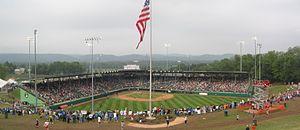
La Little League Baseball est une organisation américaine à but non lucratif gérant la pratique du baseball pour les enfants de 5 à 18 ans aux États-Unis et dans le monde. Créée en 1939, la Little League devient internationale en 1957. Basée à South Williamsport, elle regroupe 2,6 millions de joueurs dans plus de 100 pays, dont 359 000 filles. La compétition vedette de cette organisation est la Little League World Series, qui existe en plusieurs déclinaisons, selon les catégories d'âges ou les disciplines.
Le Howard J. Lamade Stadium, couramment appelé Lamade Stadium, est un stade de baseball à South Williamsport, dans le comté de Lycoming en Pennsylvanie, aux États-Unis. Chaque été, il est avec le Little League Volunteer Stadium l'un des sites où sont présentés les matchs des Séries mondiales des Petites ligues. Avec une capacité de 40 000 personnes, le Howard J. Lamade est le plus grand des deux stades.
Le baseball [bɛzbol] est un sport collectif dérivé des mêmes racines que le cricket, qui se pratique sur un terrain de gazon et de sable. Il se joue avec des battes pour frapper une balle lancée, et des gants pour rattraper la balle. Les origines du baseball prêtent à controverse, mais il est indiscutable que les premières règles modernes ont été codifiées aux États-Unis en 1845. Les racines européennes du jeu, longtemps négligées par les autorités américaines afin de faire du baseball un sport typiquement américain, sont connues de longue date par les historiens américains du sport. La récente mise en lumière d'une description d'un match joué en 1755 dans le Surrey va dans ce sens.